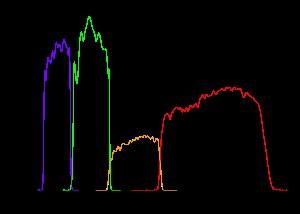
Spitzer ou SIRTF est un télescope spatial infrarouge développé par la NASA. Il est le dernier des quatre « Grands Observatoires » aux caractéristiques complémentaires réalisés par la NASA pour répondre aux grandes interrogations scientifiques de la fin du siècle dans le domaine de l'astrophysique. Son rôle est principalement d'observer la création de l'Univers, la formation et l'évolution des galaxies primitives, la genèse des étoiles et des planètes et l'évolution de la composition chimiques de l'Univers qui sont des phénomènes principalement visibles dans l'infrarouge.